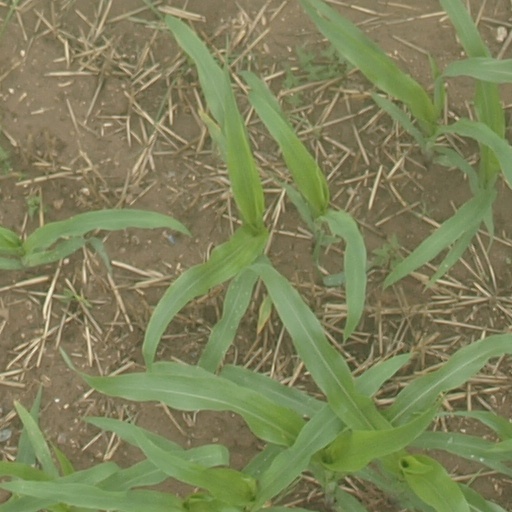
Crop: maize; corn